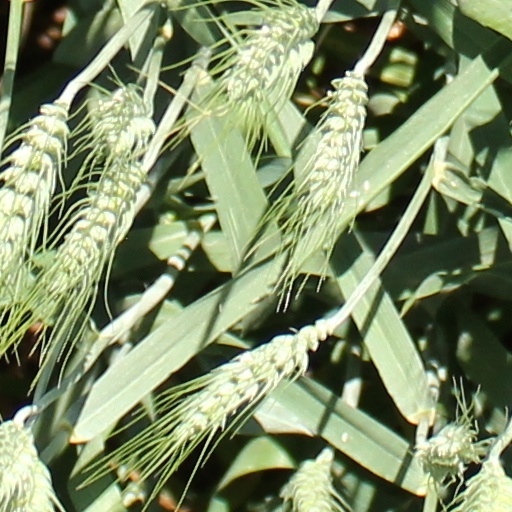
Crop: wheat